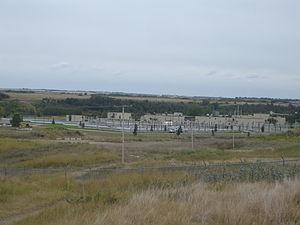
La collecte de l'eau de pluie devient une procédure que de nombreux Canadiens incorporent dans leur vie quotidienne, bien que les données ne donnent pas les chiffres exacts sur la mise en œuvre. L'eau de pluie peut être utilisée à plusieurs fins, notamment pour la réduction des eaux pluviales, l'irrigation, la lessive et les toilettes portatives. En plus des coûts bas, la collecte des eaux de pluie est utile pour l'irrigation des terres.